Music of the United Kingdom (1980s)

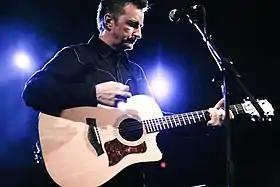
Billy Bragg performing at South by Southwest in 2008.

Folk punk or rogue folk is a fusion of folk music and punk rock, or occasionally other genres, which was pioneered by the London-based Irish band The Pogues in the 1980s. It achieved some mainstream success in the 1980s and, particularly as the subgenre of Celtic punk, has been widely adopted in areas of the Celtic diaspora in North America and Australia and by many bands in continental central and eastern Europe. Unlike earlier Celtic rock and electric folk groups, folk punk groups tend to include relatively little traditional music in their repertoire, but instead usually performed their own compositions, often following the form of punk rock, using additional folk instrumentation, including, mandolin, accordion, banjo and particularly violin. Other bands adopted some traditional forms of music, including sea shanties and eastern European gypsy music. Among the most successful performers were The Levellers, and singer-songwriter Billy Bragg, who enjoyed a series of hits in the 1980s.